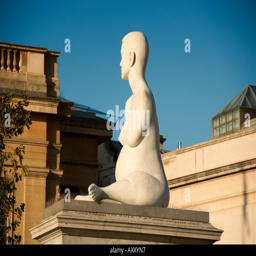
artist on the fourth plinth outside art gallery